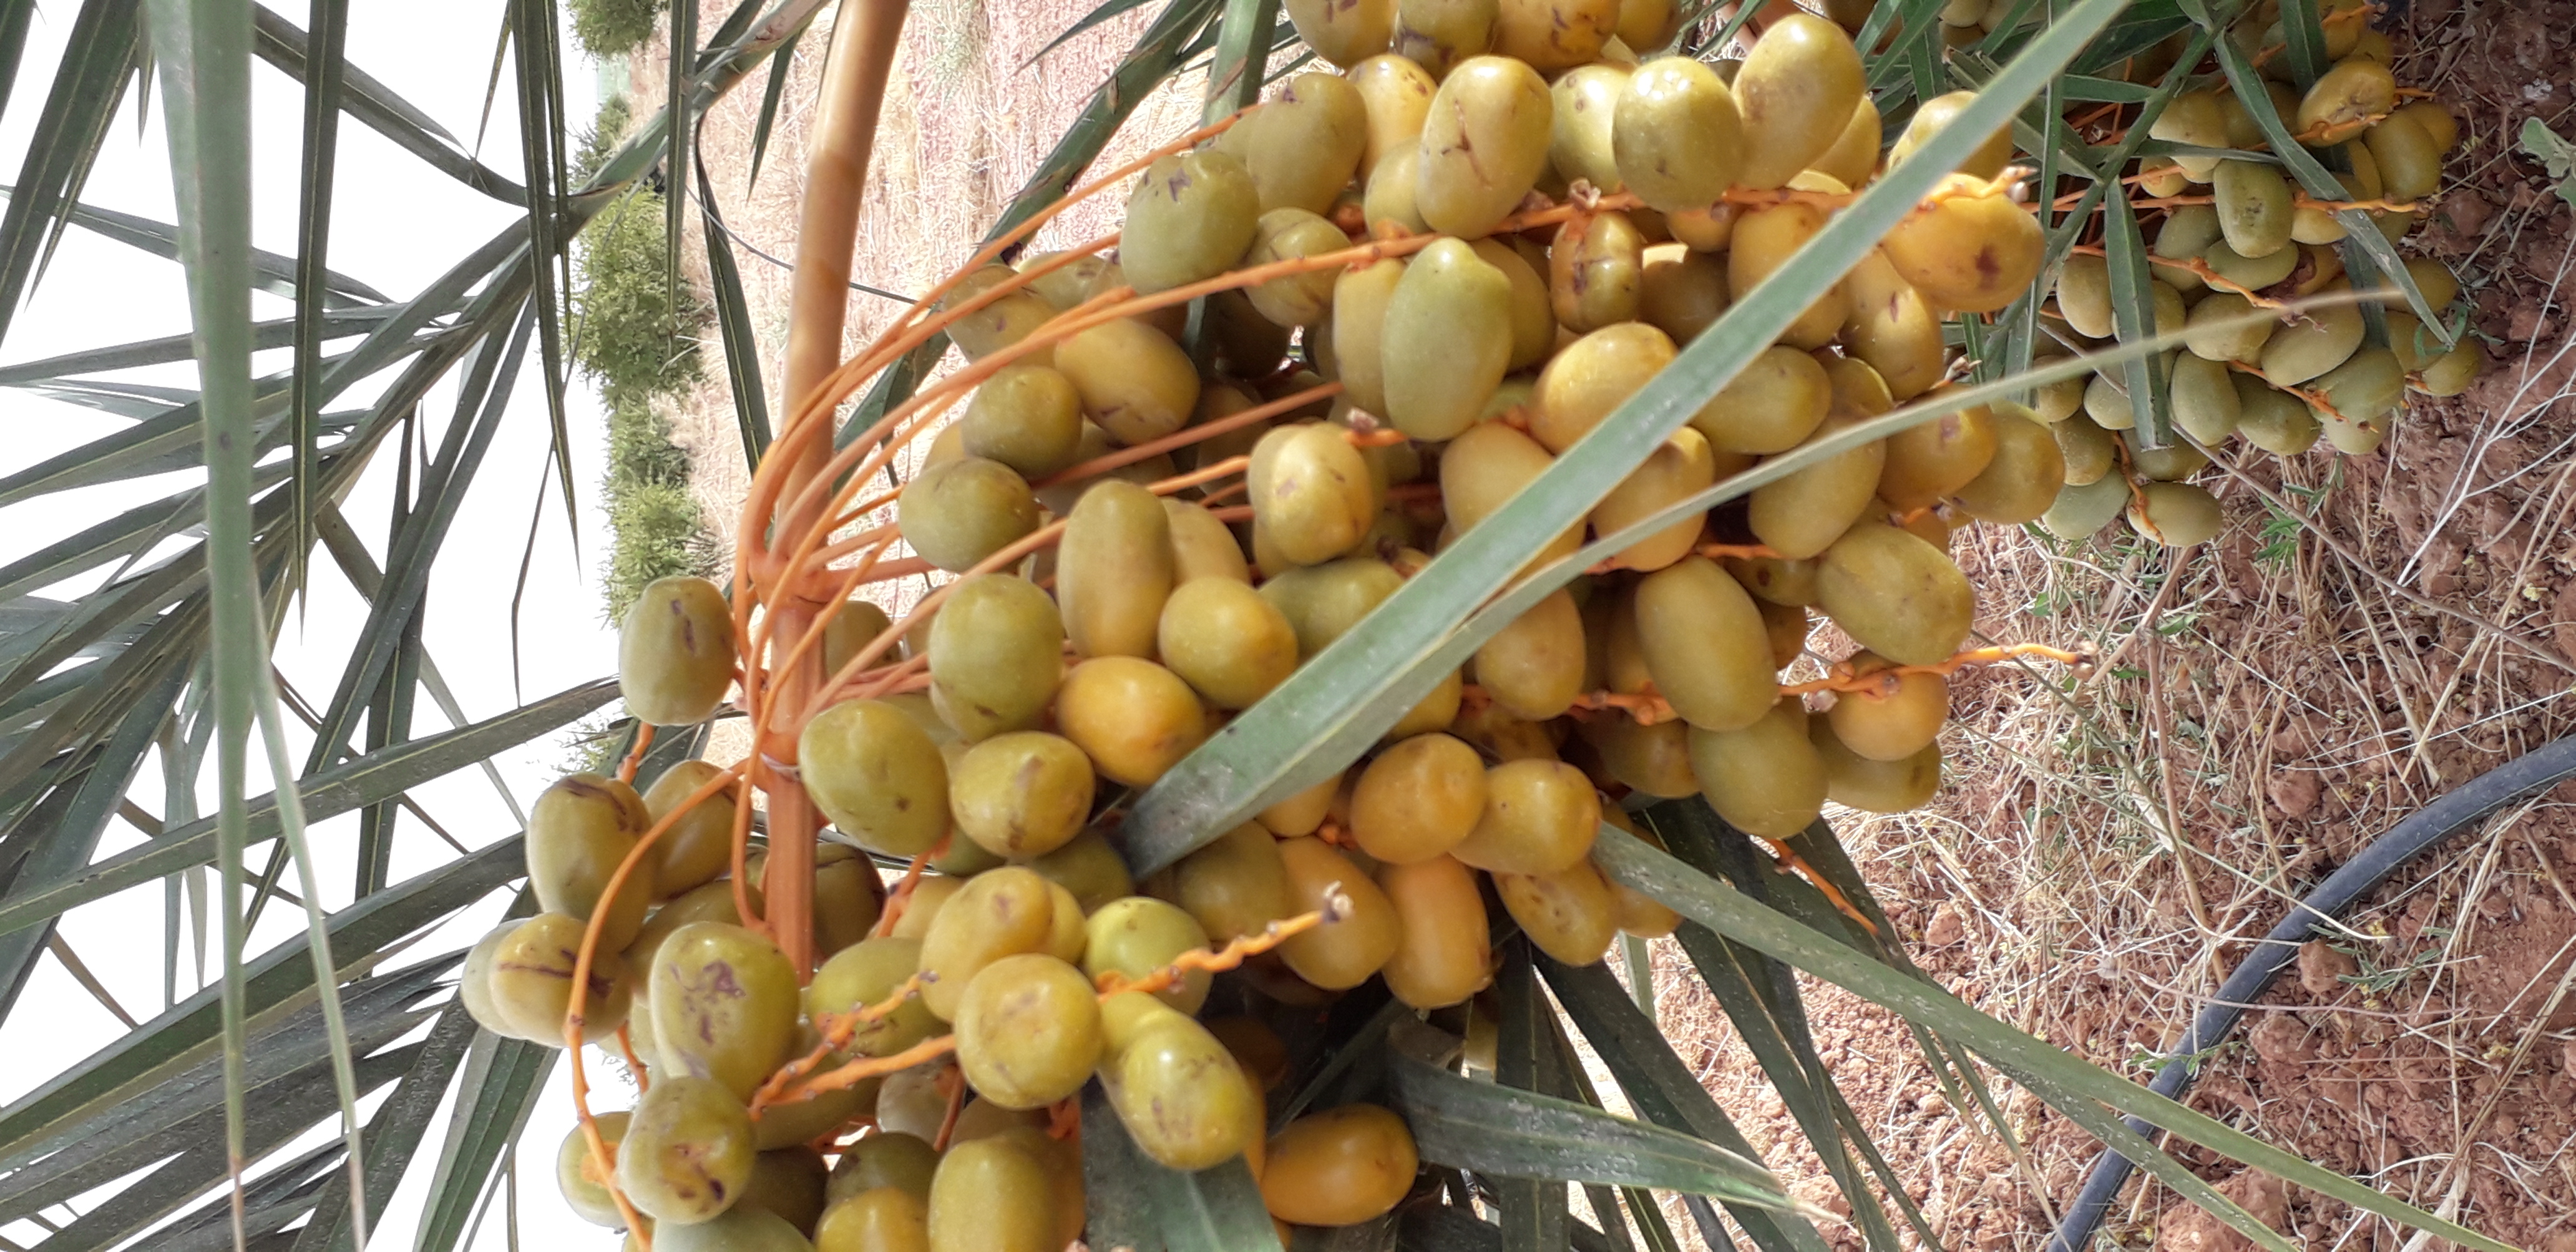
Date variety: Boufagous